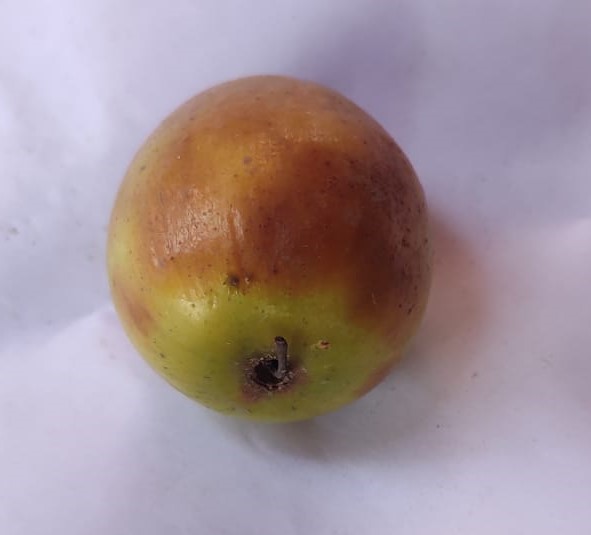
Fruit: jujube
Condition: rotten